Turbellaria

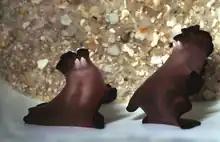
Two turbellarians mating by penis fencing. Each has two penises, the white spikes on the undersides of their heads.

Many turbellarians clone themselves by transverse or longitudinal division, and others, especially acoels, reproduce by budding. The planarian "Dugesia" is a well-known representative of class Turbellaria.